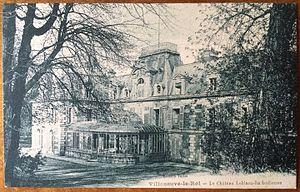
Carte postale du Château Leblanc-Barbedienne à Villeneuve-le-Roi (actuelle mairie, ancienne chartreuse médiévale).
Villeneuve-le-Roi est une commune française située dans le département du Val-de-Marne, en région Île-de-France. Ses habitants sont appelés les Villeneuvois.